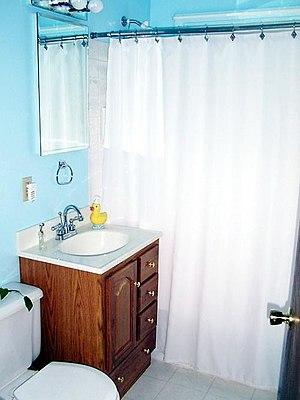
Un rideau de douche est un rideau utilisé dans le but de préserver l'intimité de quelqu'un qui se douche, et d'empêcher l'eau d'éclabousser le reste de la salle de bains.